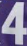
Number: 4